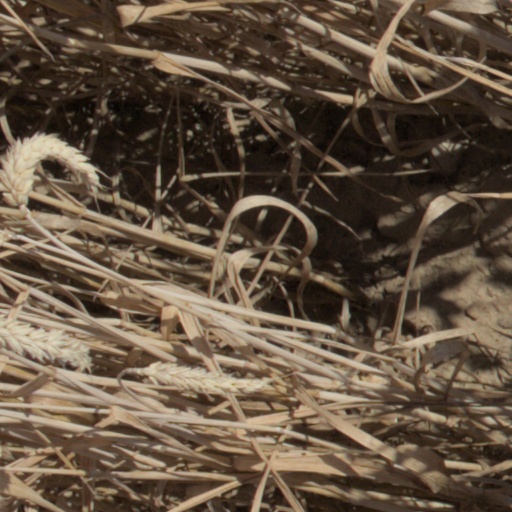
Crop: wheat